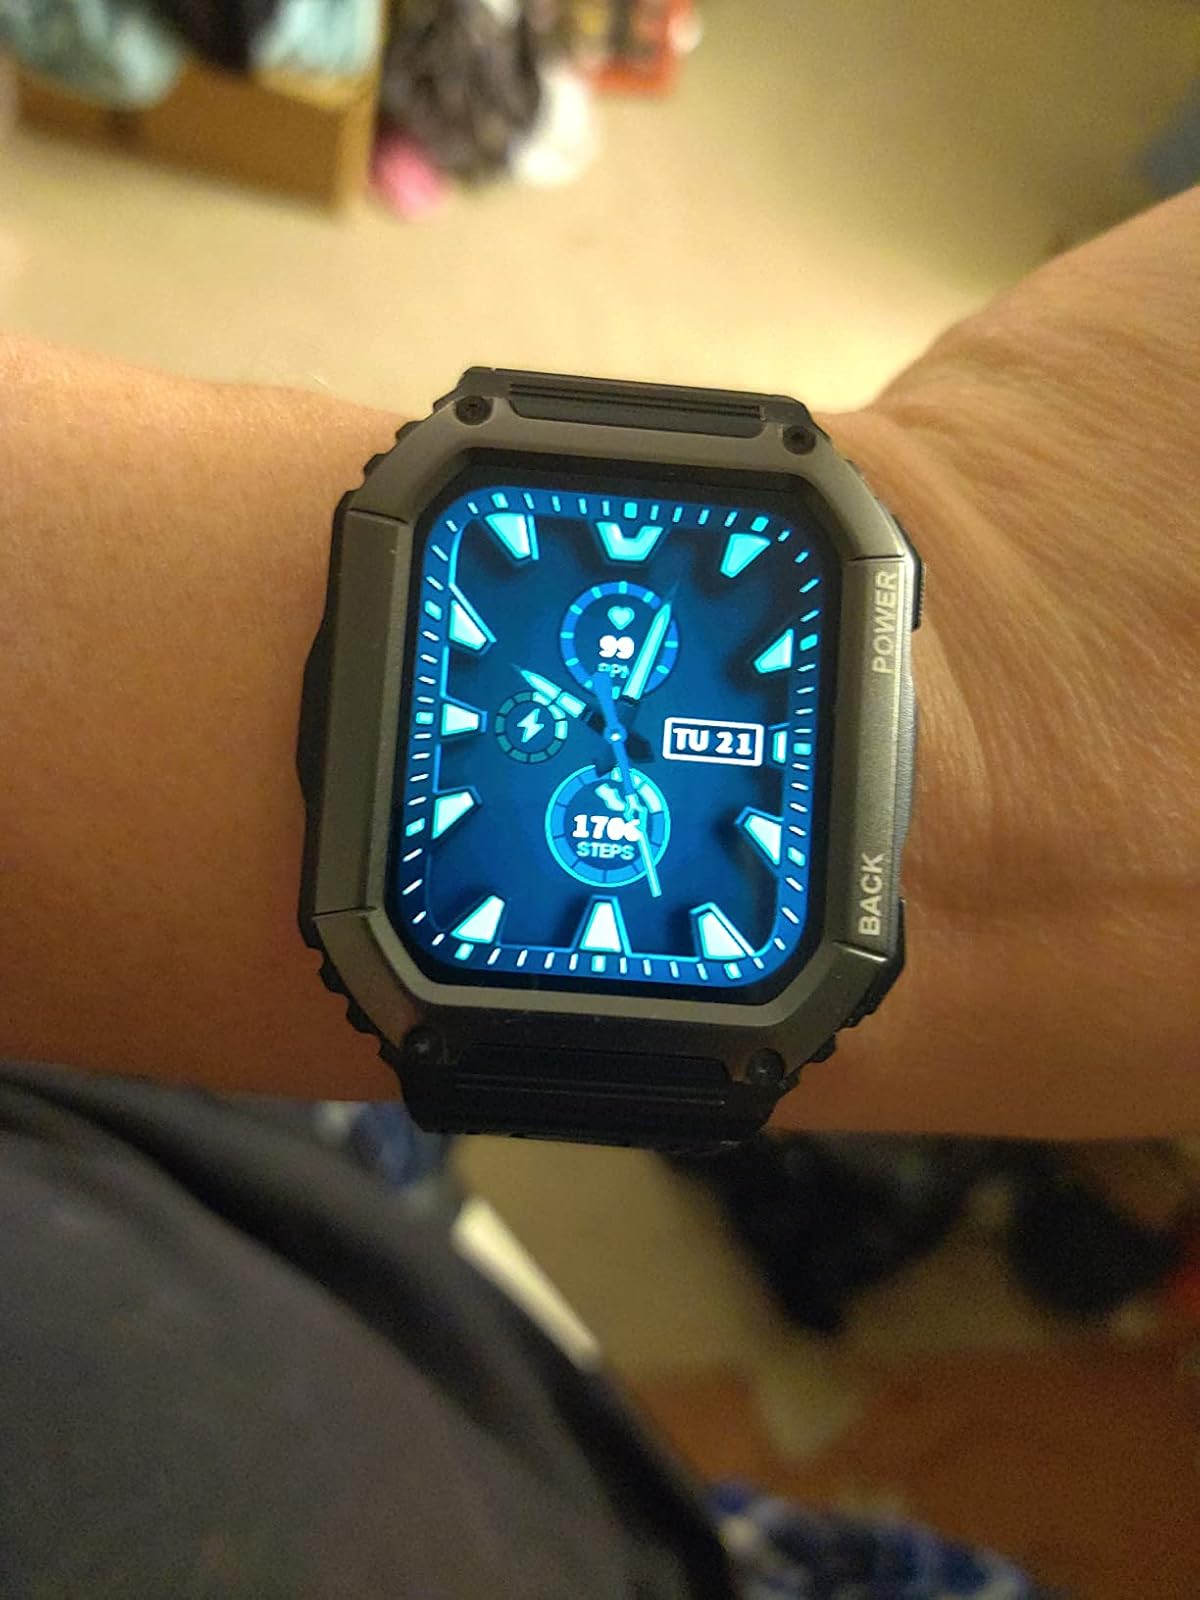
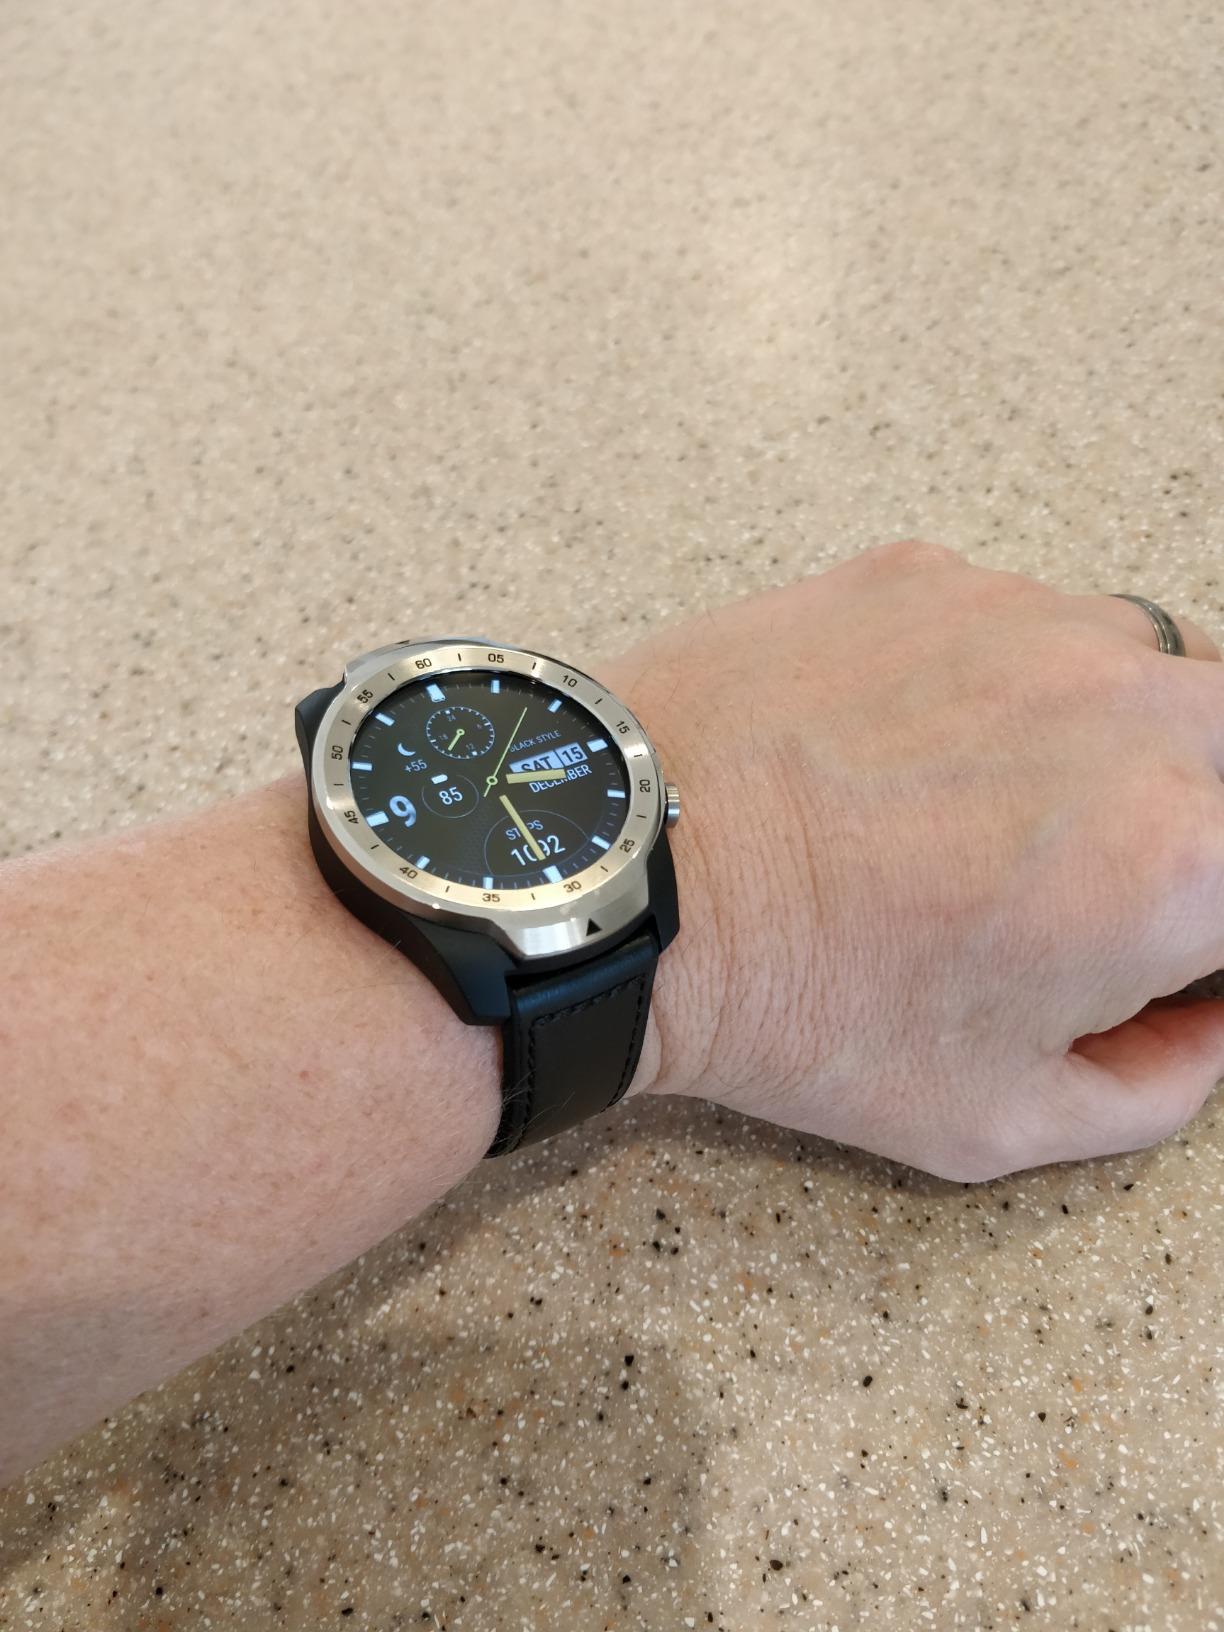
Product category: smartwatch
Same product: no